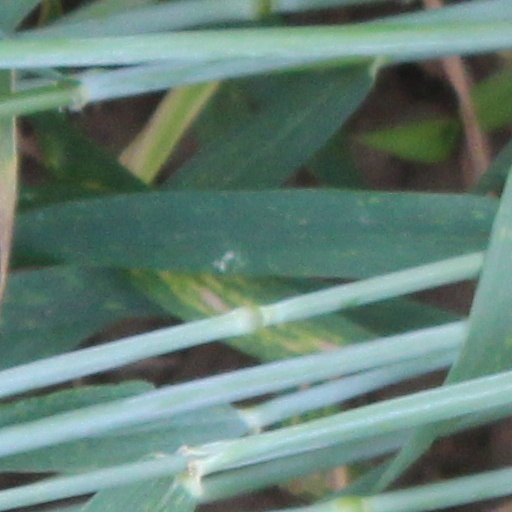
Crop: wheat